HM Prison Thorn Cross

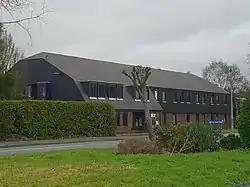

HM Prison Thorn Cross is a Category D Adult Male Institution for males; it previously was for young men aged 18-25. The prison is located in the village of Appleton Thorn, near Warrington in Cheshire, England. Thorn Cross is operated by His Majesty's Prison Service.